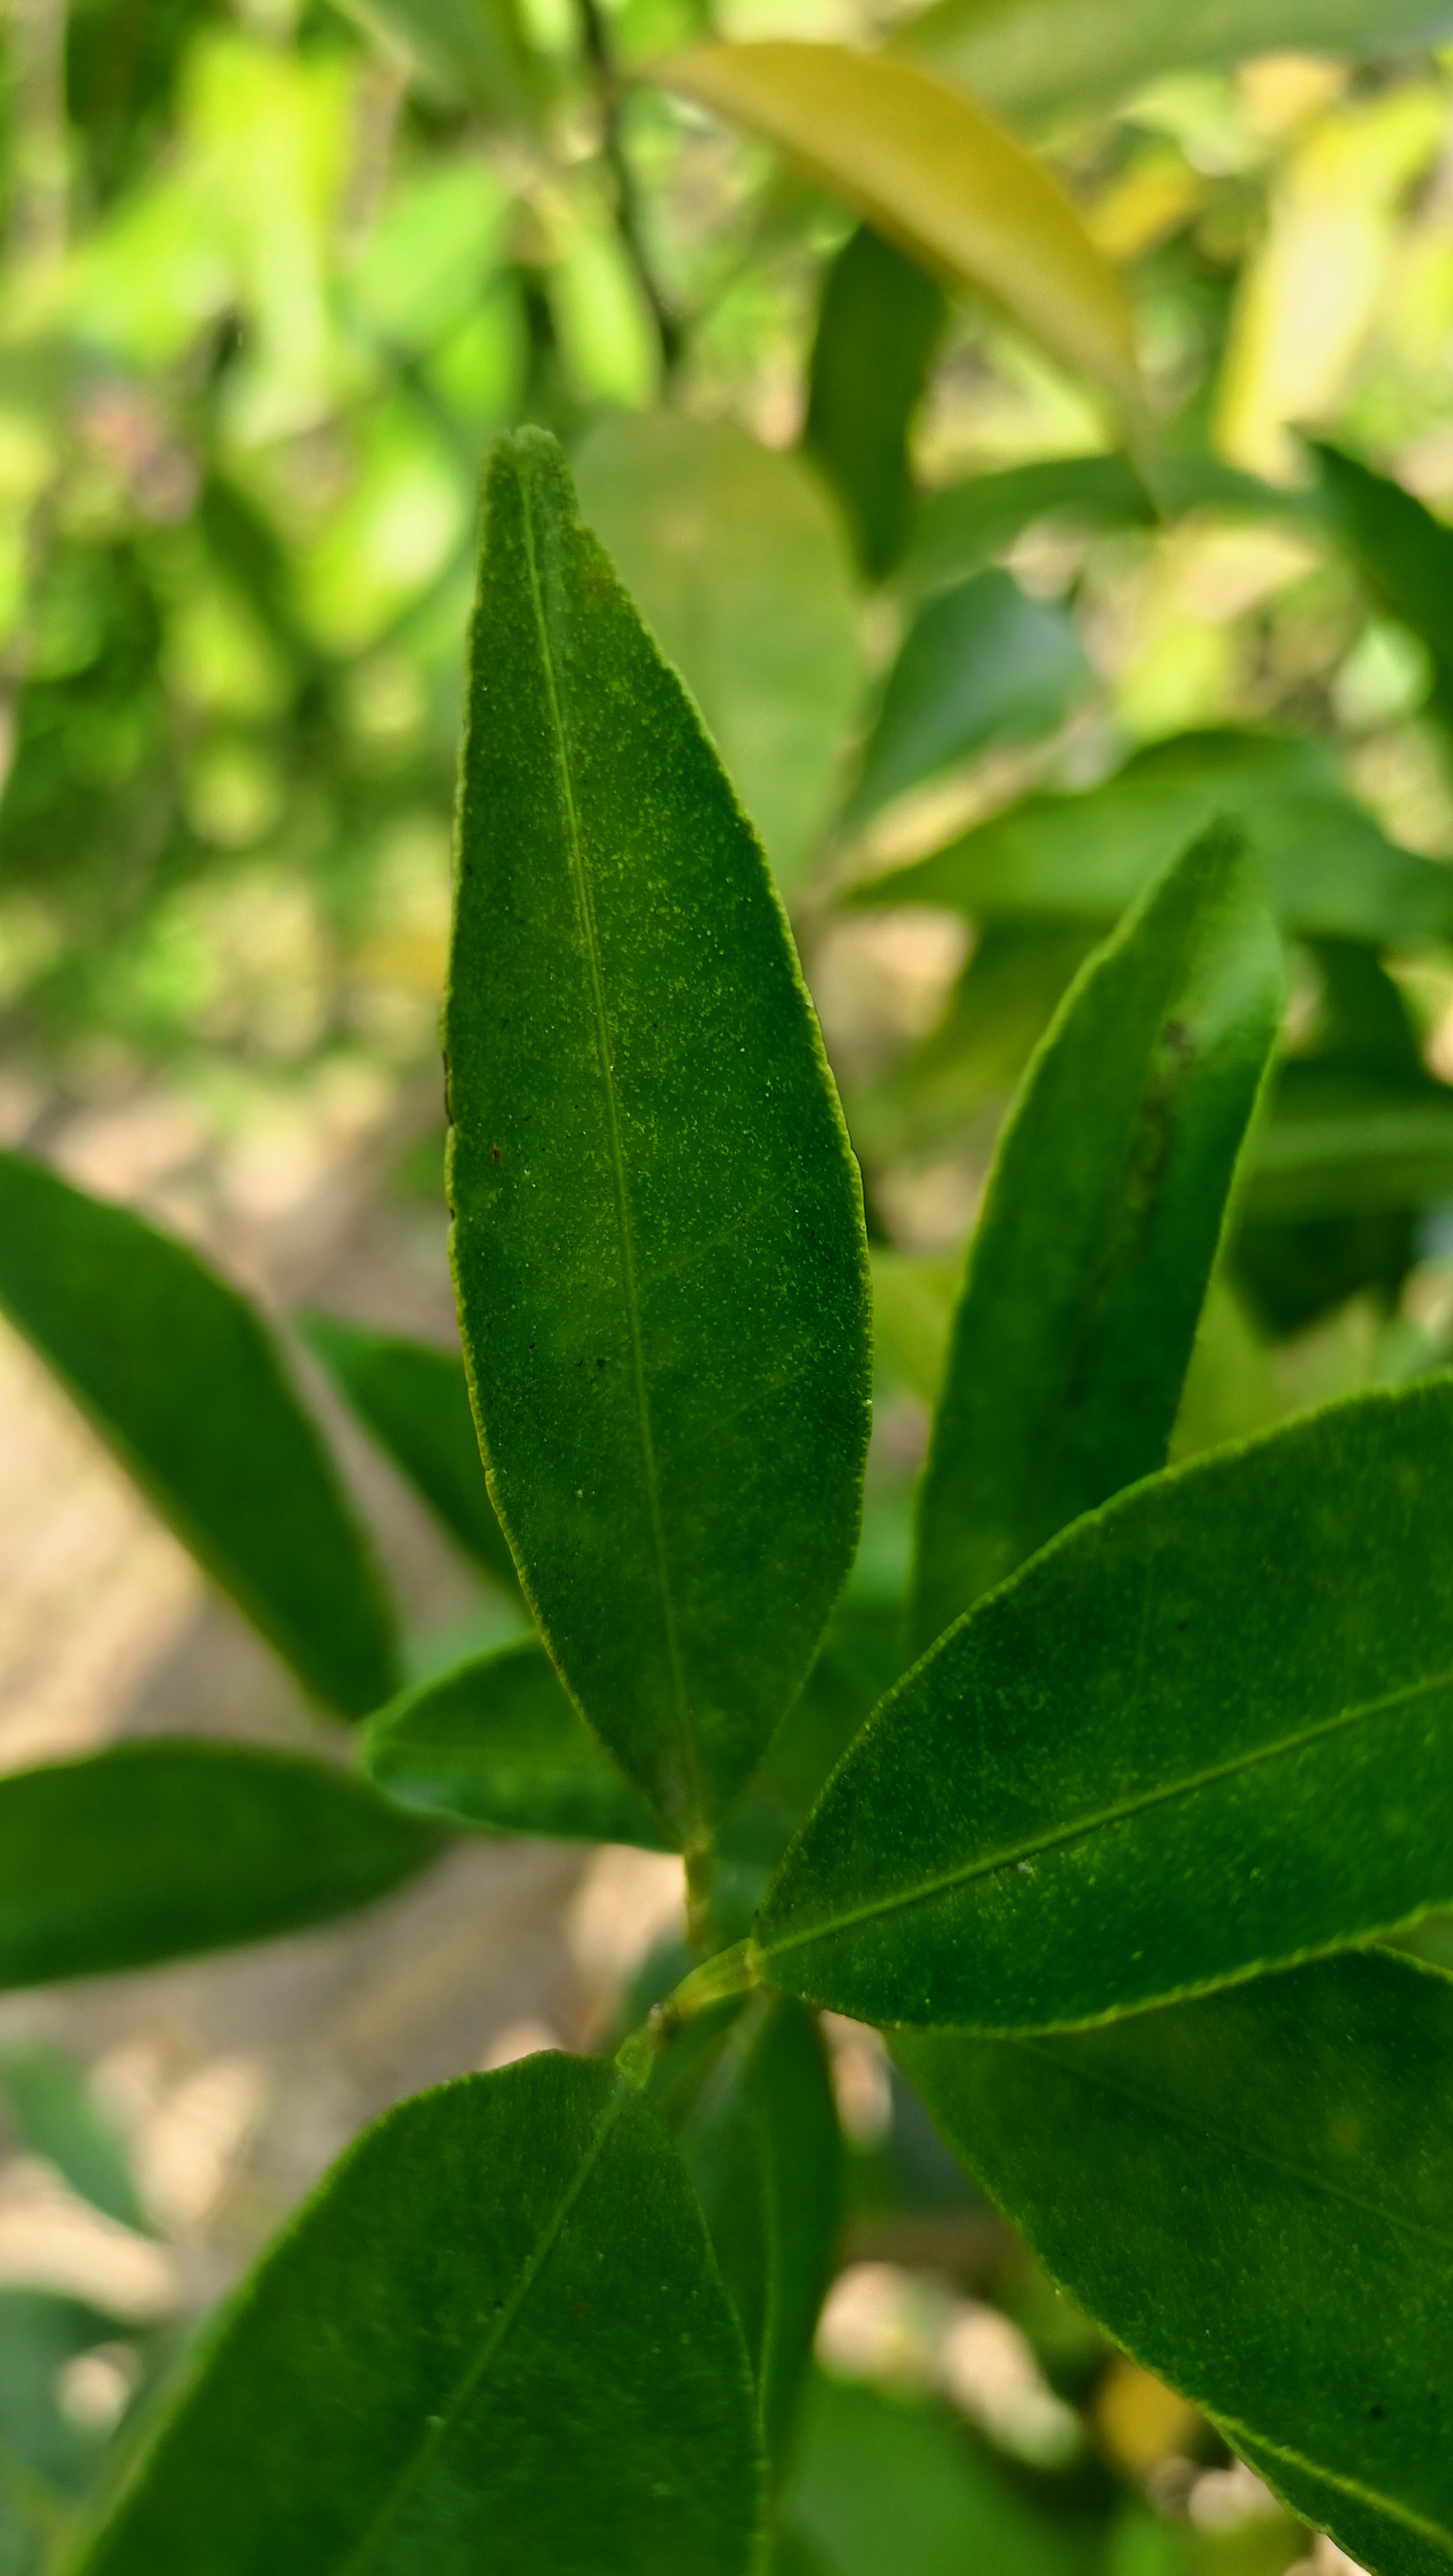
Mandarin leaf variety: Mandaring